Teatro Regio (Parma)

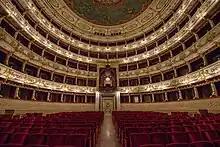
The auditorium of the Teatro Regio

The façade of the theatre was built in the neoclassical style, which has remained unchanged over the years. With a colonnade of ten Ionic granitic columns at the base, which created an arcade, this supports five imperial-style windows above, topped by a tympana and decorative elements enrich the highest part of the facade with one central semi-circular window, besides bas-reliefs by Tommaso Bandini of two muses at one lyra in the central and lateral position.